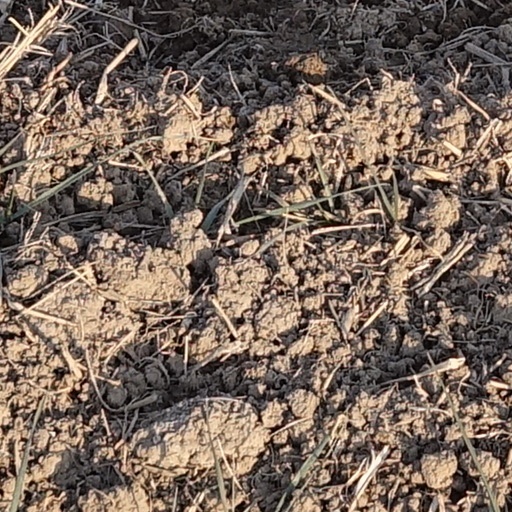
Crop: wheat